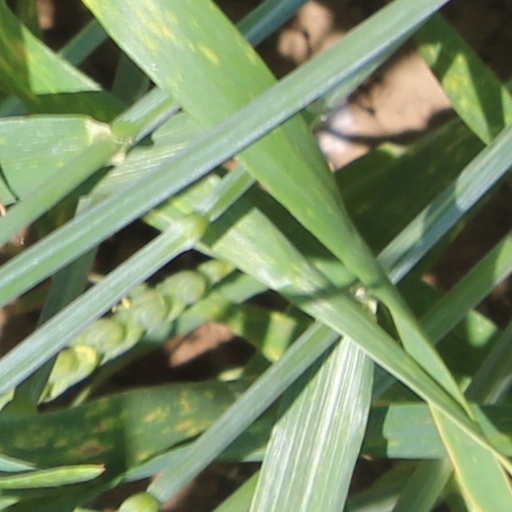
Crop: wheat